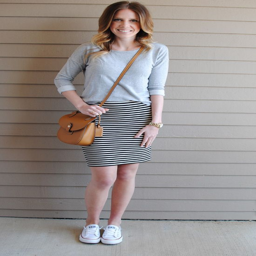
just bought a skirt like this - how should i wear it ?